Climate change and birds

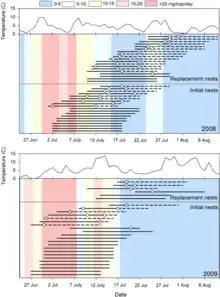
Differences in an Arctic shorebird phenology between a normal and a hotter year.

For many species, climate change already results in phenological mismatch, which is a phenomenon where the timing of one aspect of a species' yearly cycle ceases to align with another, impairing the species' evolutionary fitness. Events such as reproduction and migration are energetically expensive, and often only occur during a brief period throughout the annual cycle when seasonal prey availability is the highest. However, many prey items differ in energetic and nutritional content and are responding to climate change at different rates than bird life stages. Some common species like pied flycatcher can compensate for a mismatch between their breeding time and population sizes of their preferred prey (caterpillars) by feeding their offspring alternatives like flying insects and spiders, leading to reduced body mass but avoiding a major decrease in reproductive success. Mismatch is a more acute issue for Arctic shorebirds due to the high rate of climate change in the Arctic, leading to events like the 2016 starvation-caused die-off of around 9000 puffins and other shorebirds in Alaska. Long-distance migrating birds also tend to be more sensitive to phenological mismatch, due to the increasing inability to track changes in the breeding environment the further they migrate or to adjust when they can gather food and breed. There is more phenological mismatch occurring during the spring migration, leading to decline in populations in species that have a greater mismatch or phenological asynchrony, compared to species with a lower sensitivity to the changing climate and therefore less need to adjust migratory patterns. If the timing of the highest availability of a bird species' main food source happens earlier than its migration timeline because of warmer weather, then it will likely miss the time for resource gathering.